Fırat Tanış

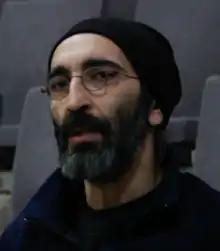

Fırat Tanış (born 5 May 1975) is a Turkish actor and musician. He has appeared in more than thirty films since 1995. He is of Turkish Meskhetian ancestry. He played as Koyu Bilal in franchise comedy film series and TV series "Geniş Aile".